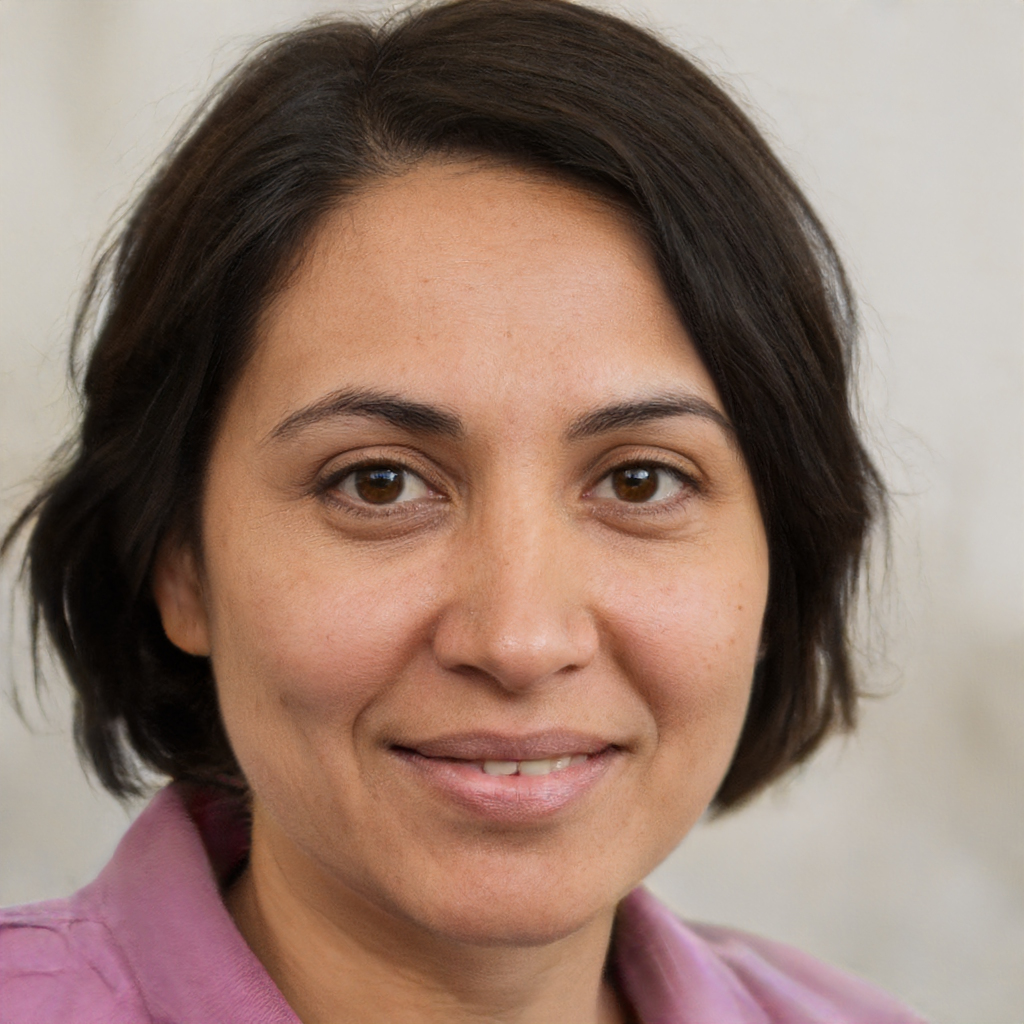
Gender: Female